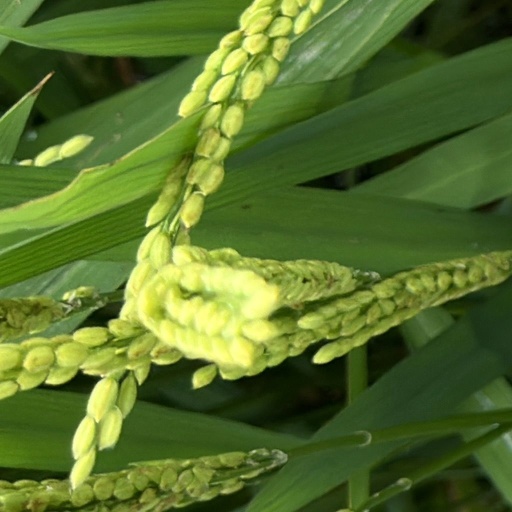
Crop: rice